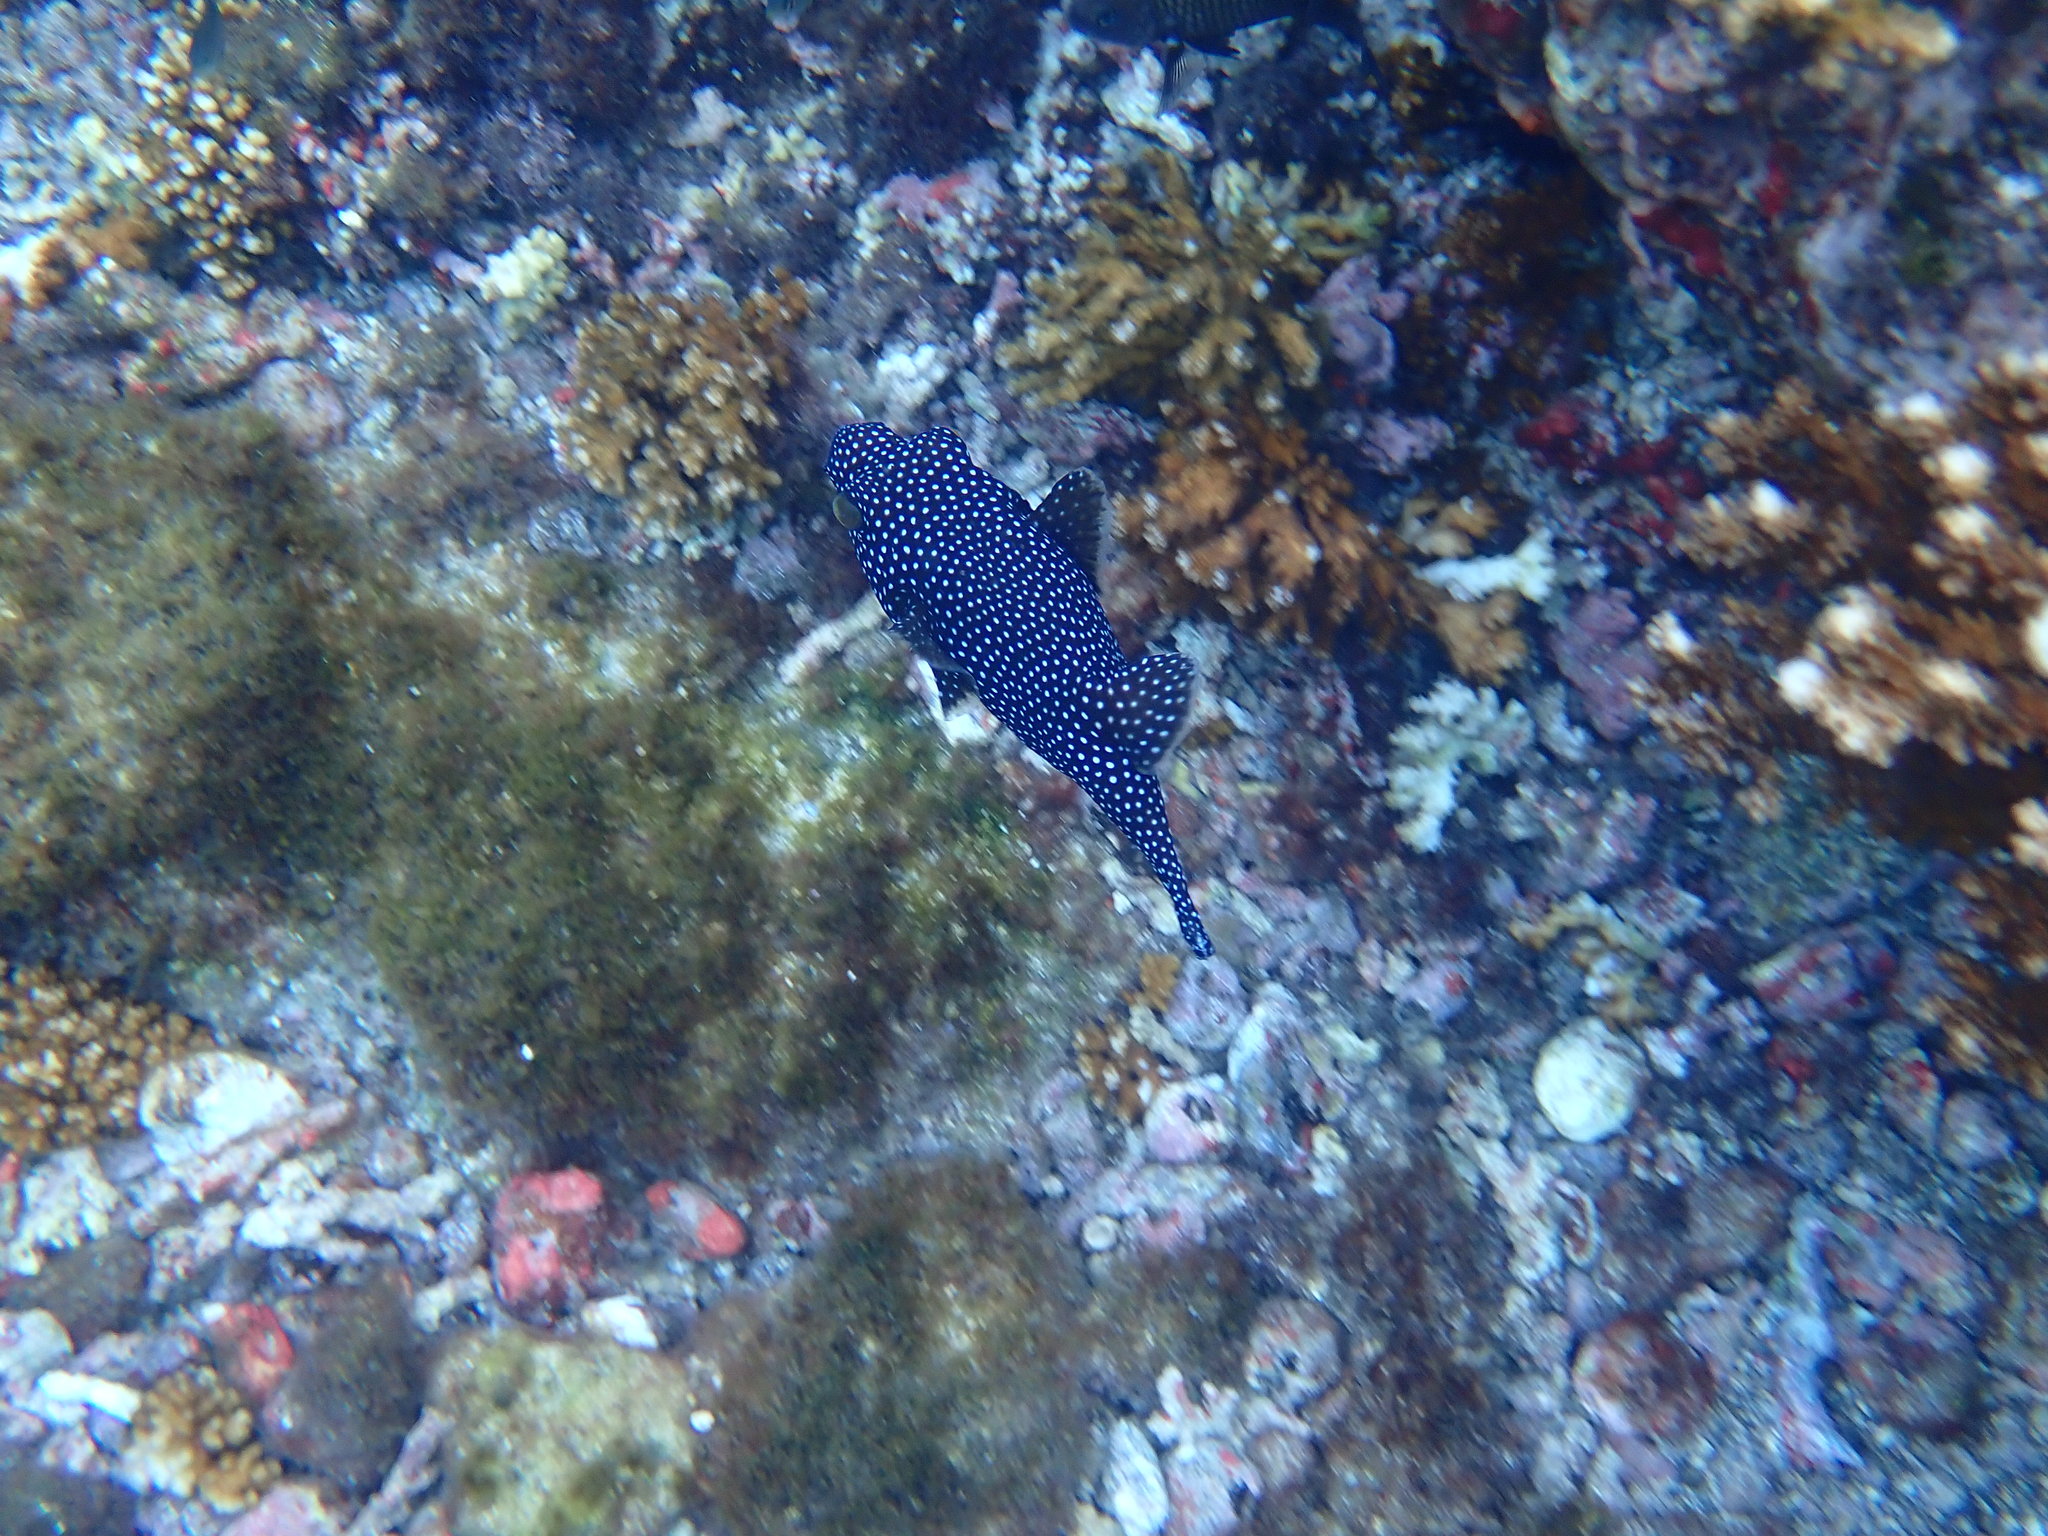
Arothron meleagris (Guineafowl Puffer)